Loadhaul

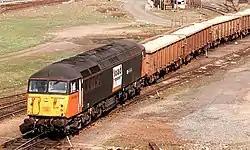
Class 56 in Loadhaul livery with salt train at Tees Yard (July 1998)

In late 1995 the company employed 1,650, with a fleet of 194 locomotives and over 5000 wagons, carrying 38 million tons of freight with a revenue of $225 million (£144.9 million). The company's main locomotive depots were Immingham TMD, Blyth, Healey Mills, Thornaby TMD, Knottingley and at Doncaster Carr rail depot. Headed by Ian Braybrook who was previously a director for Trainload Freight, the company was split into two operational areas, North East and Yorkshire/Humberside. Each area had its own manager and administrative staff.